Trainer aircraft

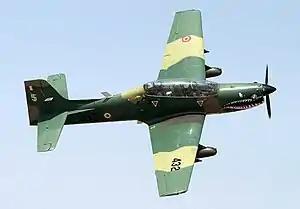
Peruvian Air Force Embraer EMB 312 Tucano, a single-turboprop trainer with counter-insurgency capability.

Most military jet-powered combat aircraft have two-seat trainer versions. These are combat capable operational conversion aircraft types to provide on the job training to pilots who have graduated to this level, and are usually available with little conversion in times of emergency to a reconnaissance or combat role. Most operational conversion aircraft retain the full functionality of the operational version with slight degradations to performance due to increased weight and drag, and possibly reduced range due to a reduced internal fuel load.